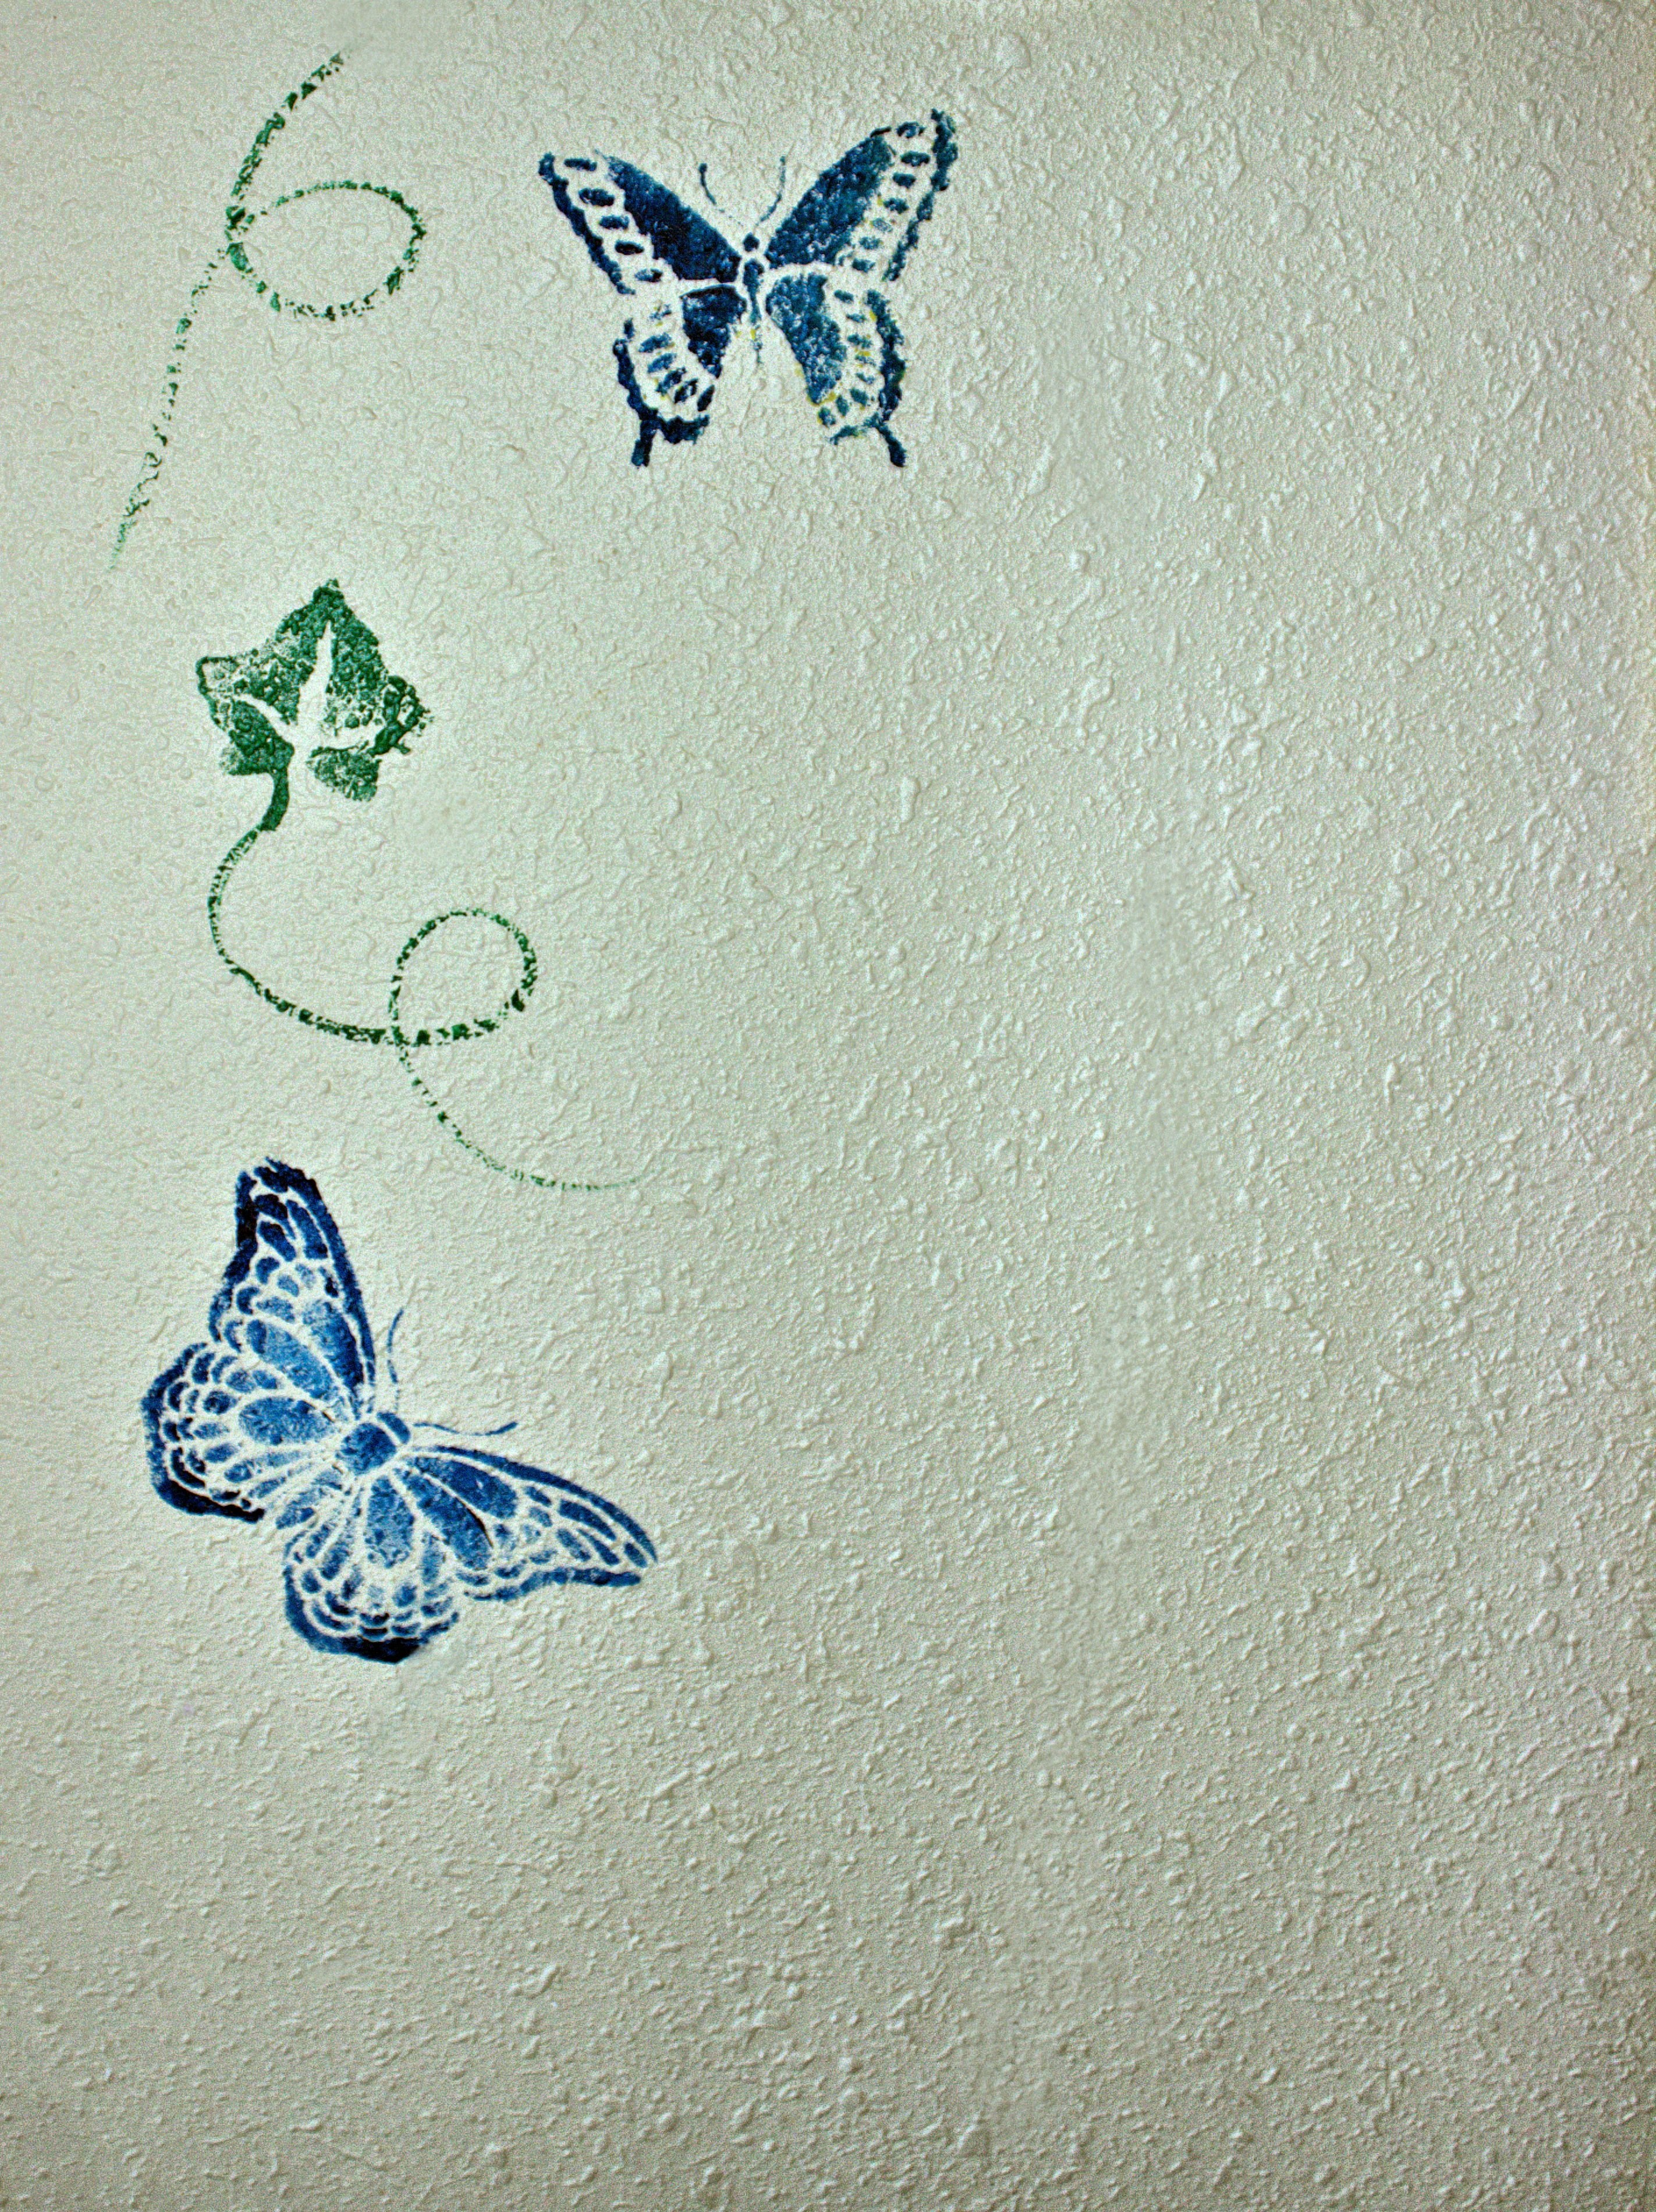
wing, texture, wall, pattern, insect, paint, rough, blue, butterfly, artwork, art, sketch, drawing, design, decorative, curl, shape, stenciled, moths and butterflies, wall stencil